History of parks and gardens of Paris

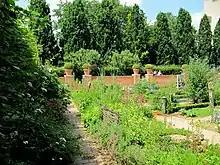
Parterres in the Parc de Bercy

In the 19th century, the site of the Jardin Tino-Rossi, on the quai Saint-Bernard in the 5th arrondissement, had been the place where wine barrels were unloaded from barges for sale at the nearby Halle aux vins. In 1975, government of President Valéry Giscard d'Estaing decided to make the quai into a promenade, featuring rows of plantane trees planted along the quai in the 19th century, and a series of small garden amphitheaters by the edge of the water. In 1980, a more ambitious element was added; an outdoor sculpture garden featuring over fifty works by late 20th-century sculptors, including Alexander Calder, Constantin Brâncuși, and Jean Arp. While the promenade is generally considered a success, the works of sculpture have suffered over time from degradation and vandalism.